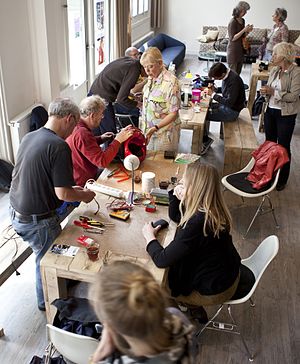
Reparationscafé
Reparationscafé Amsterdam-West.
En reparationscafé er et sted hvor folk mødes for at reparere elektriske, elektroniske og mekaniske husholdningsudstyr, computere, cykler, tøj, osv. Reparationscaféer er organiseret af og for lokale beboere. Reparationscaféer er bestemte steder hvor værktøj er tilgængeligt og hvor de kan reparere deres defekte udstyr ved hjælp af frivillige.